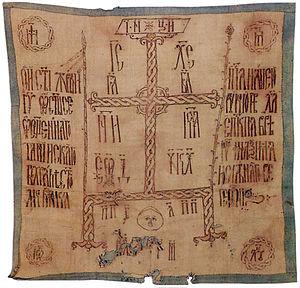
Devant d'autel du culte orthodoxe
Un antimension est un des plus importants instruments de culte dans le rite byzantin. C'est une pièce de tissu de lin ou de soie, de 50 à 60 cm de largeur, sur lequel peuvent être figurés les instruments de la Passion, l'ensevelissement du Christ, la descente de Croix, les quatre Évangélistes, etc. Il comporte aussi diverses inscriptions relatives à la Passion.